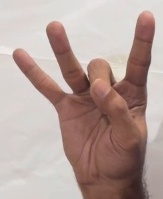
ASL sign: 8